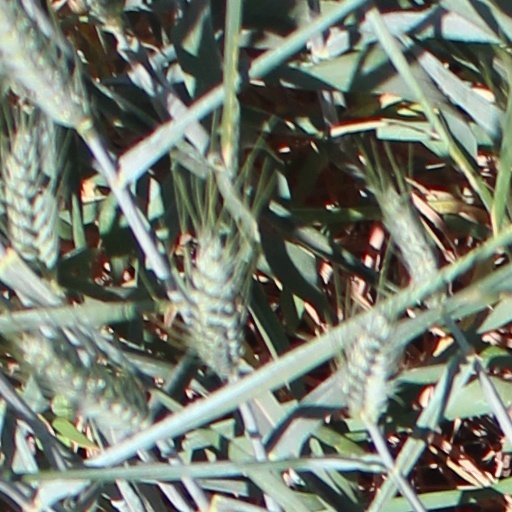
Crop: wheat